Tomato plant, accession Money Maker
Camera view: tilt-top (135 deg); turntable rotation: 270 degrees
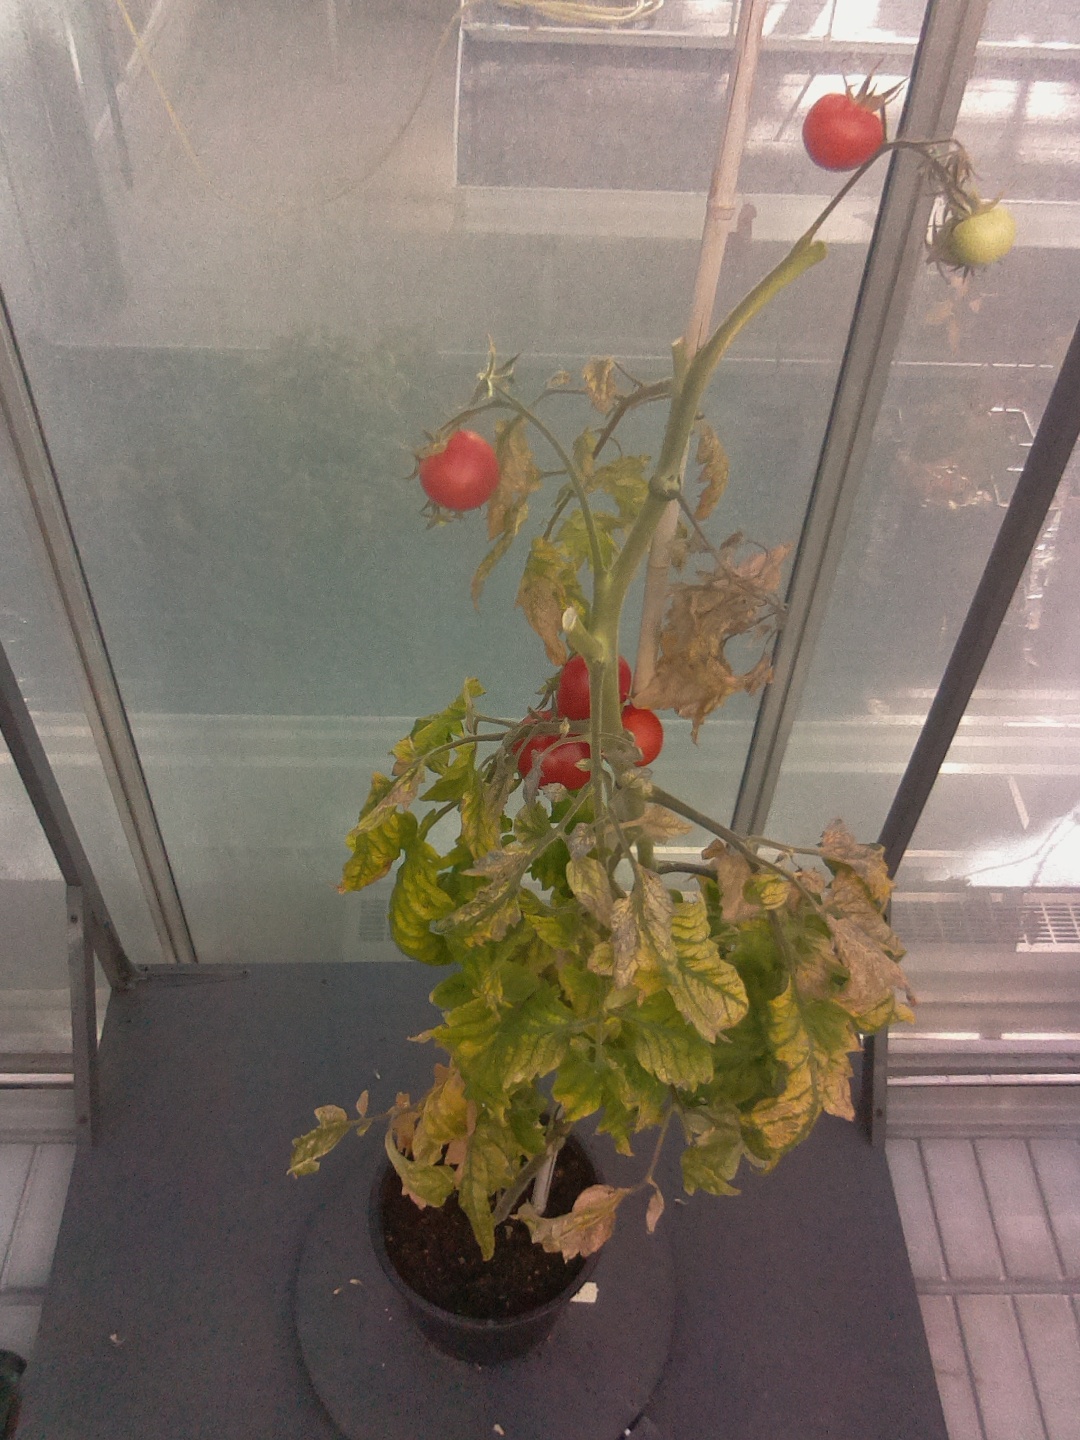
BBCH growth stage 85: 50%-60% of fruits show typical fully ripe color